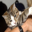
Label: cat